Piracy off the coast of Somalia

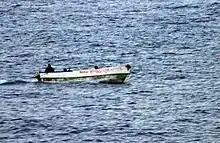
Armed pirates in the Indian Ocean near Somalia. After the picture was taken, the vessel's crew members opened fire on U.S. Navy ships and the ship's crew members returned fire. One suspected pirate was killed and 12 were taken into custody (see engaged pirate vessels).

On 8 November 2009, Somali pirates threatened that a kidnapped British couple, the Chandlers, would be "punished" if a German warship did not release seven pirates. Omer, one of the pirates holding the British couple, claimed the seven men were fishermen, but a European Union Naval Force spokesman stated they were captured as they fired AK-47 assault rifles at a French fishing vessel. The Chandlers were released on 14 November 2010 after 388 days of captivity. At least two ransom payments, reportedly over £500,000, had been made.